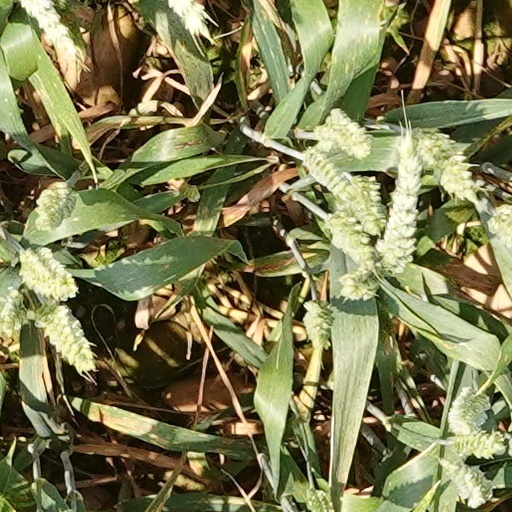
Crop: wheat